Valentina Stenina

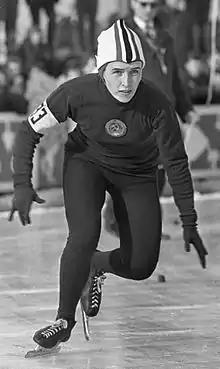

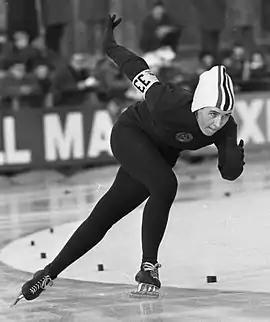
Valentina Stenina in 1967

Valentina Sergeyevna Stenina (born 29 December 1934) is a former speed skater who competed for the Soviet Union.